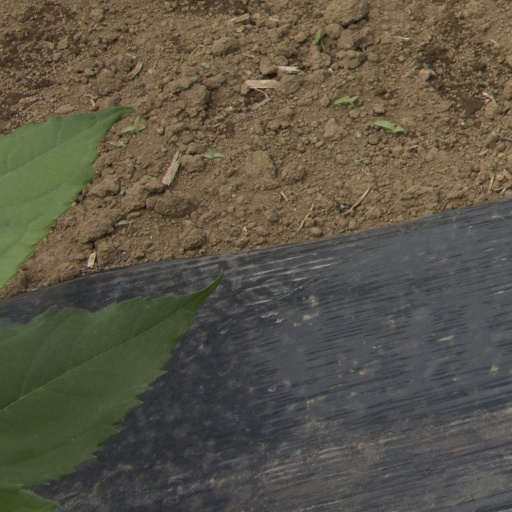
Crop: Jerusalem artichoke